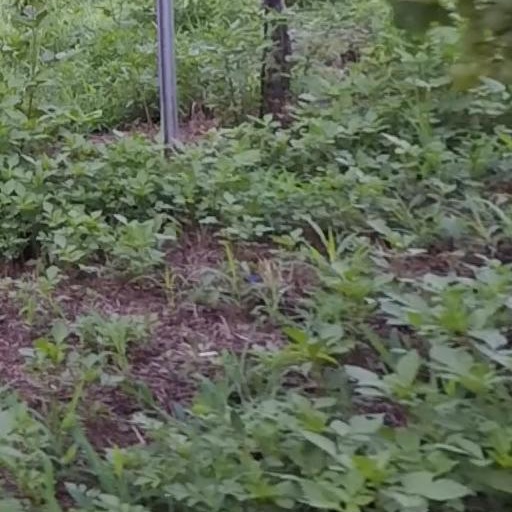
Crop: grape